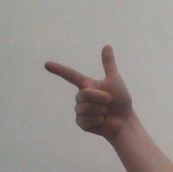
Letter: yaa